Grand Duchy of Baden State Railway

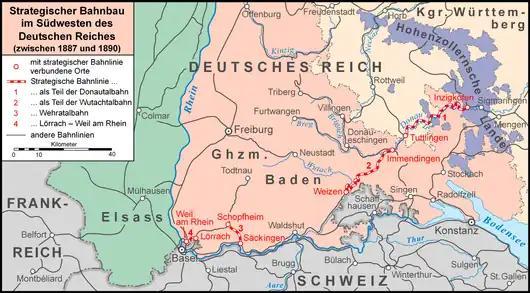
Construction of the strategic railway line in south Baden and the Danube valley between 1887 and 1890

The subsequent expansion of Baden's railway network was either aimed at opening up the regions or carried out from a military perspective. Worth mentioning are: